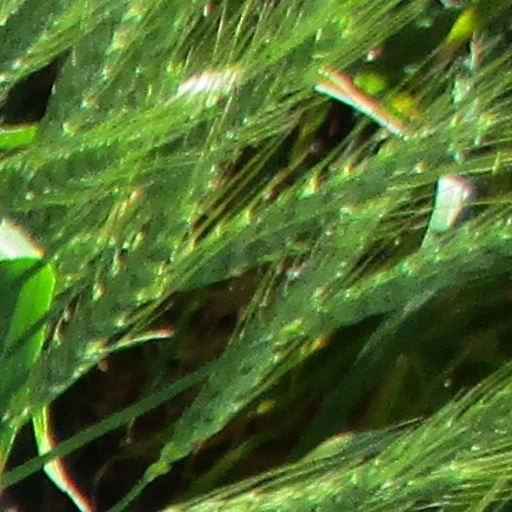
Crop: wheat